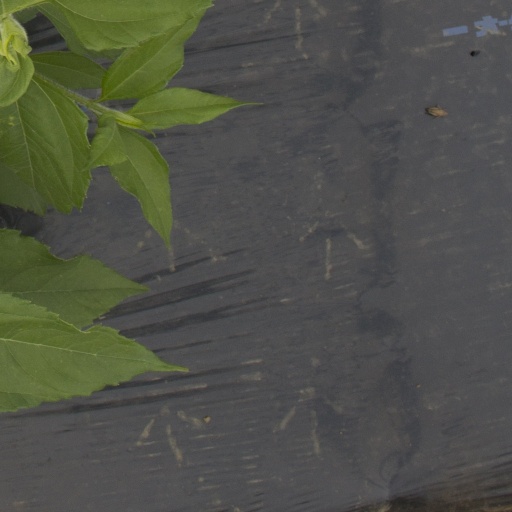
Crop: Jerusalem artichoke